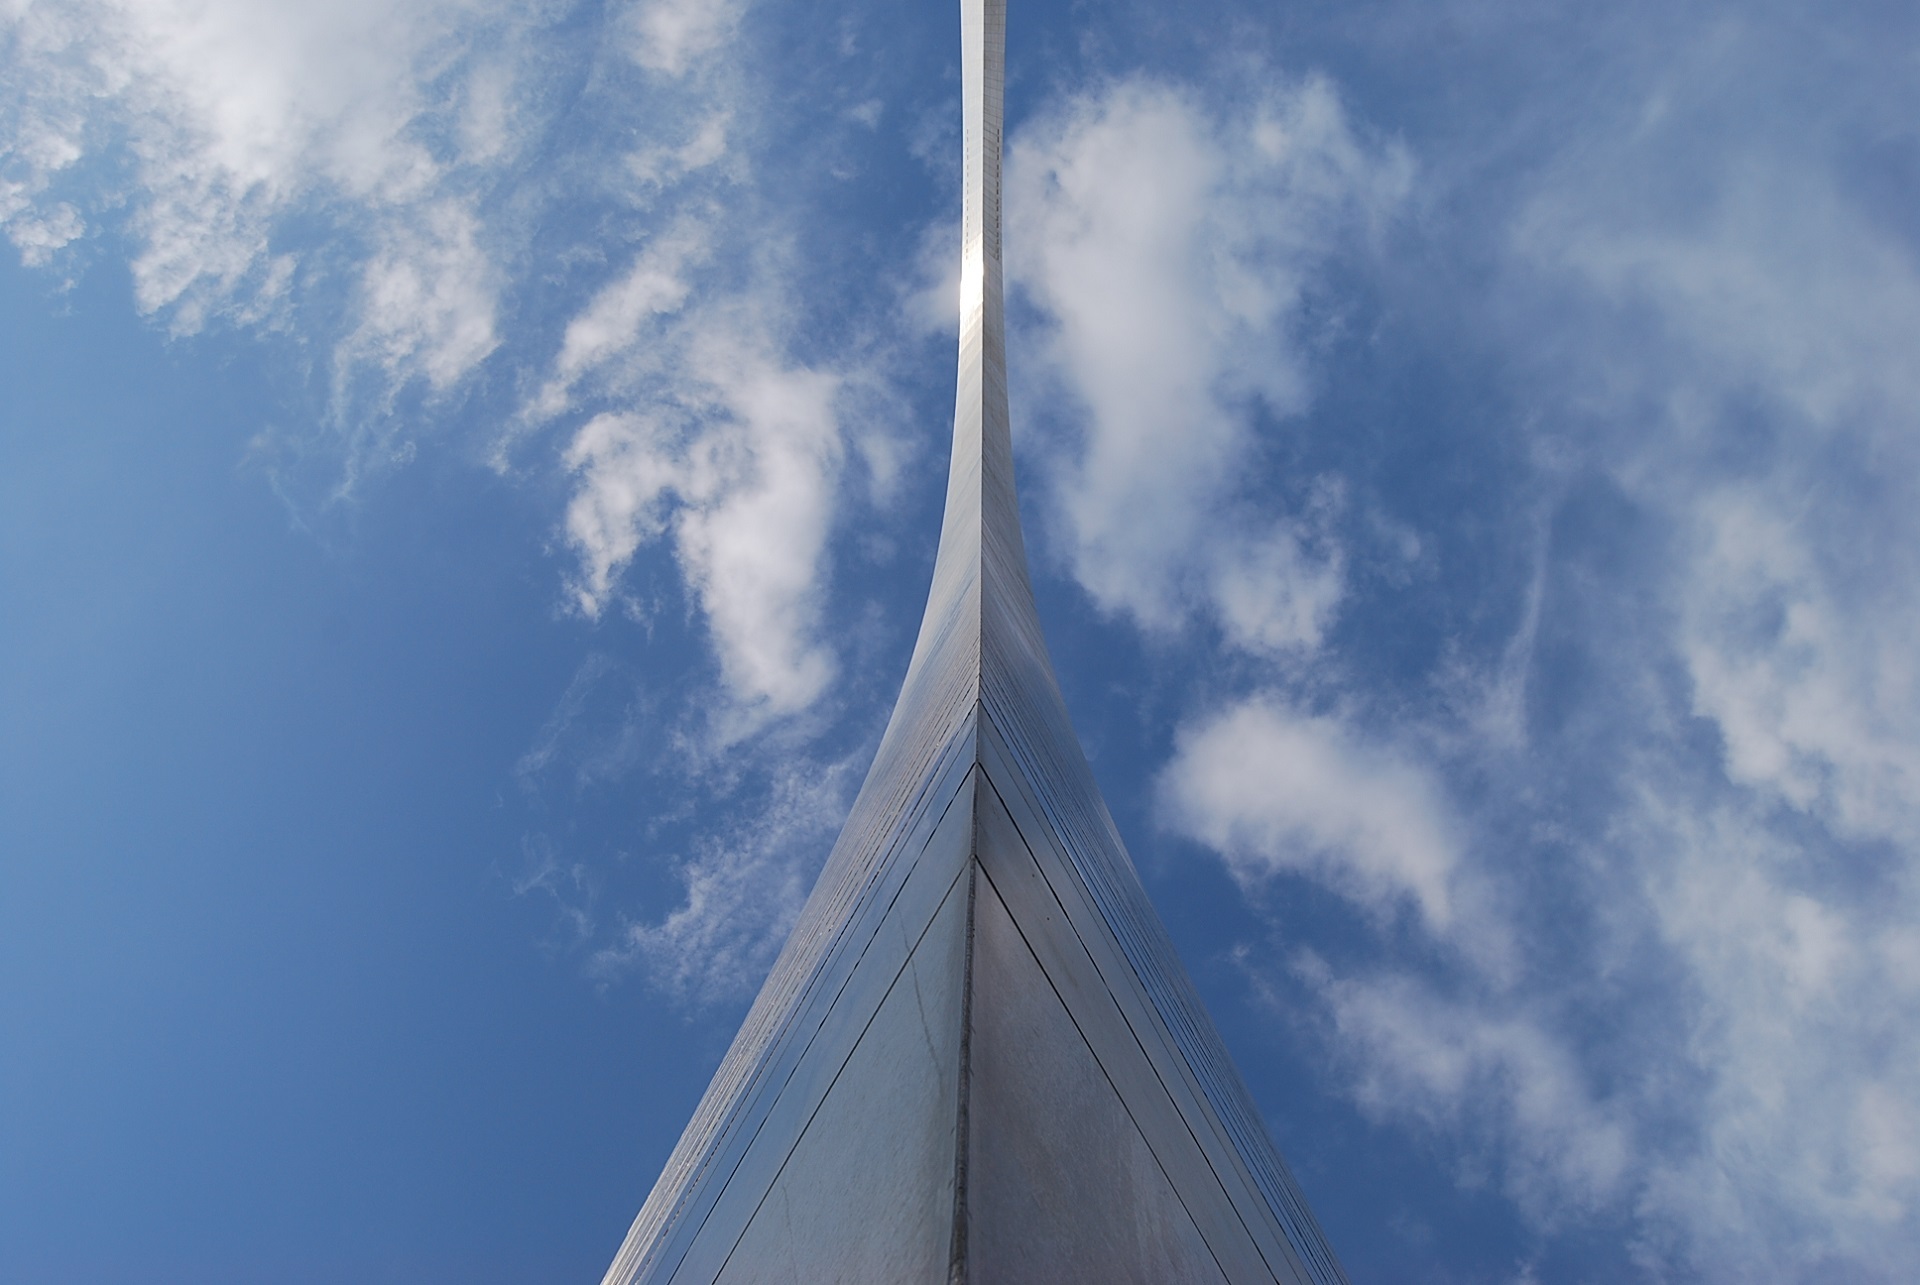
horizon, cloud, architecture, structure, sky, sunlight, wind, atmosphere, skyscraper, urban, monument, downtown, line, curve, reflection, tower, symbol, mast, metal, usa, america, landmark, blue, doorway, memorial, west, clouds, spire, missouri, mississippi, jefferson, gateway to the west, meteorological phenomenon, gateway arch, saint louis, eero saarinen, neo expressionist, atmosphere of earth